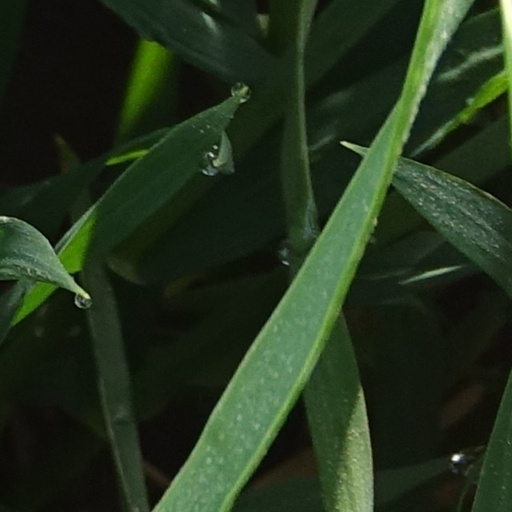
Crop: wheat